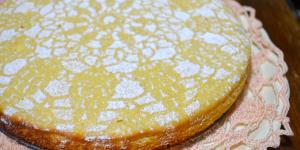
pan de elote con queso